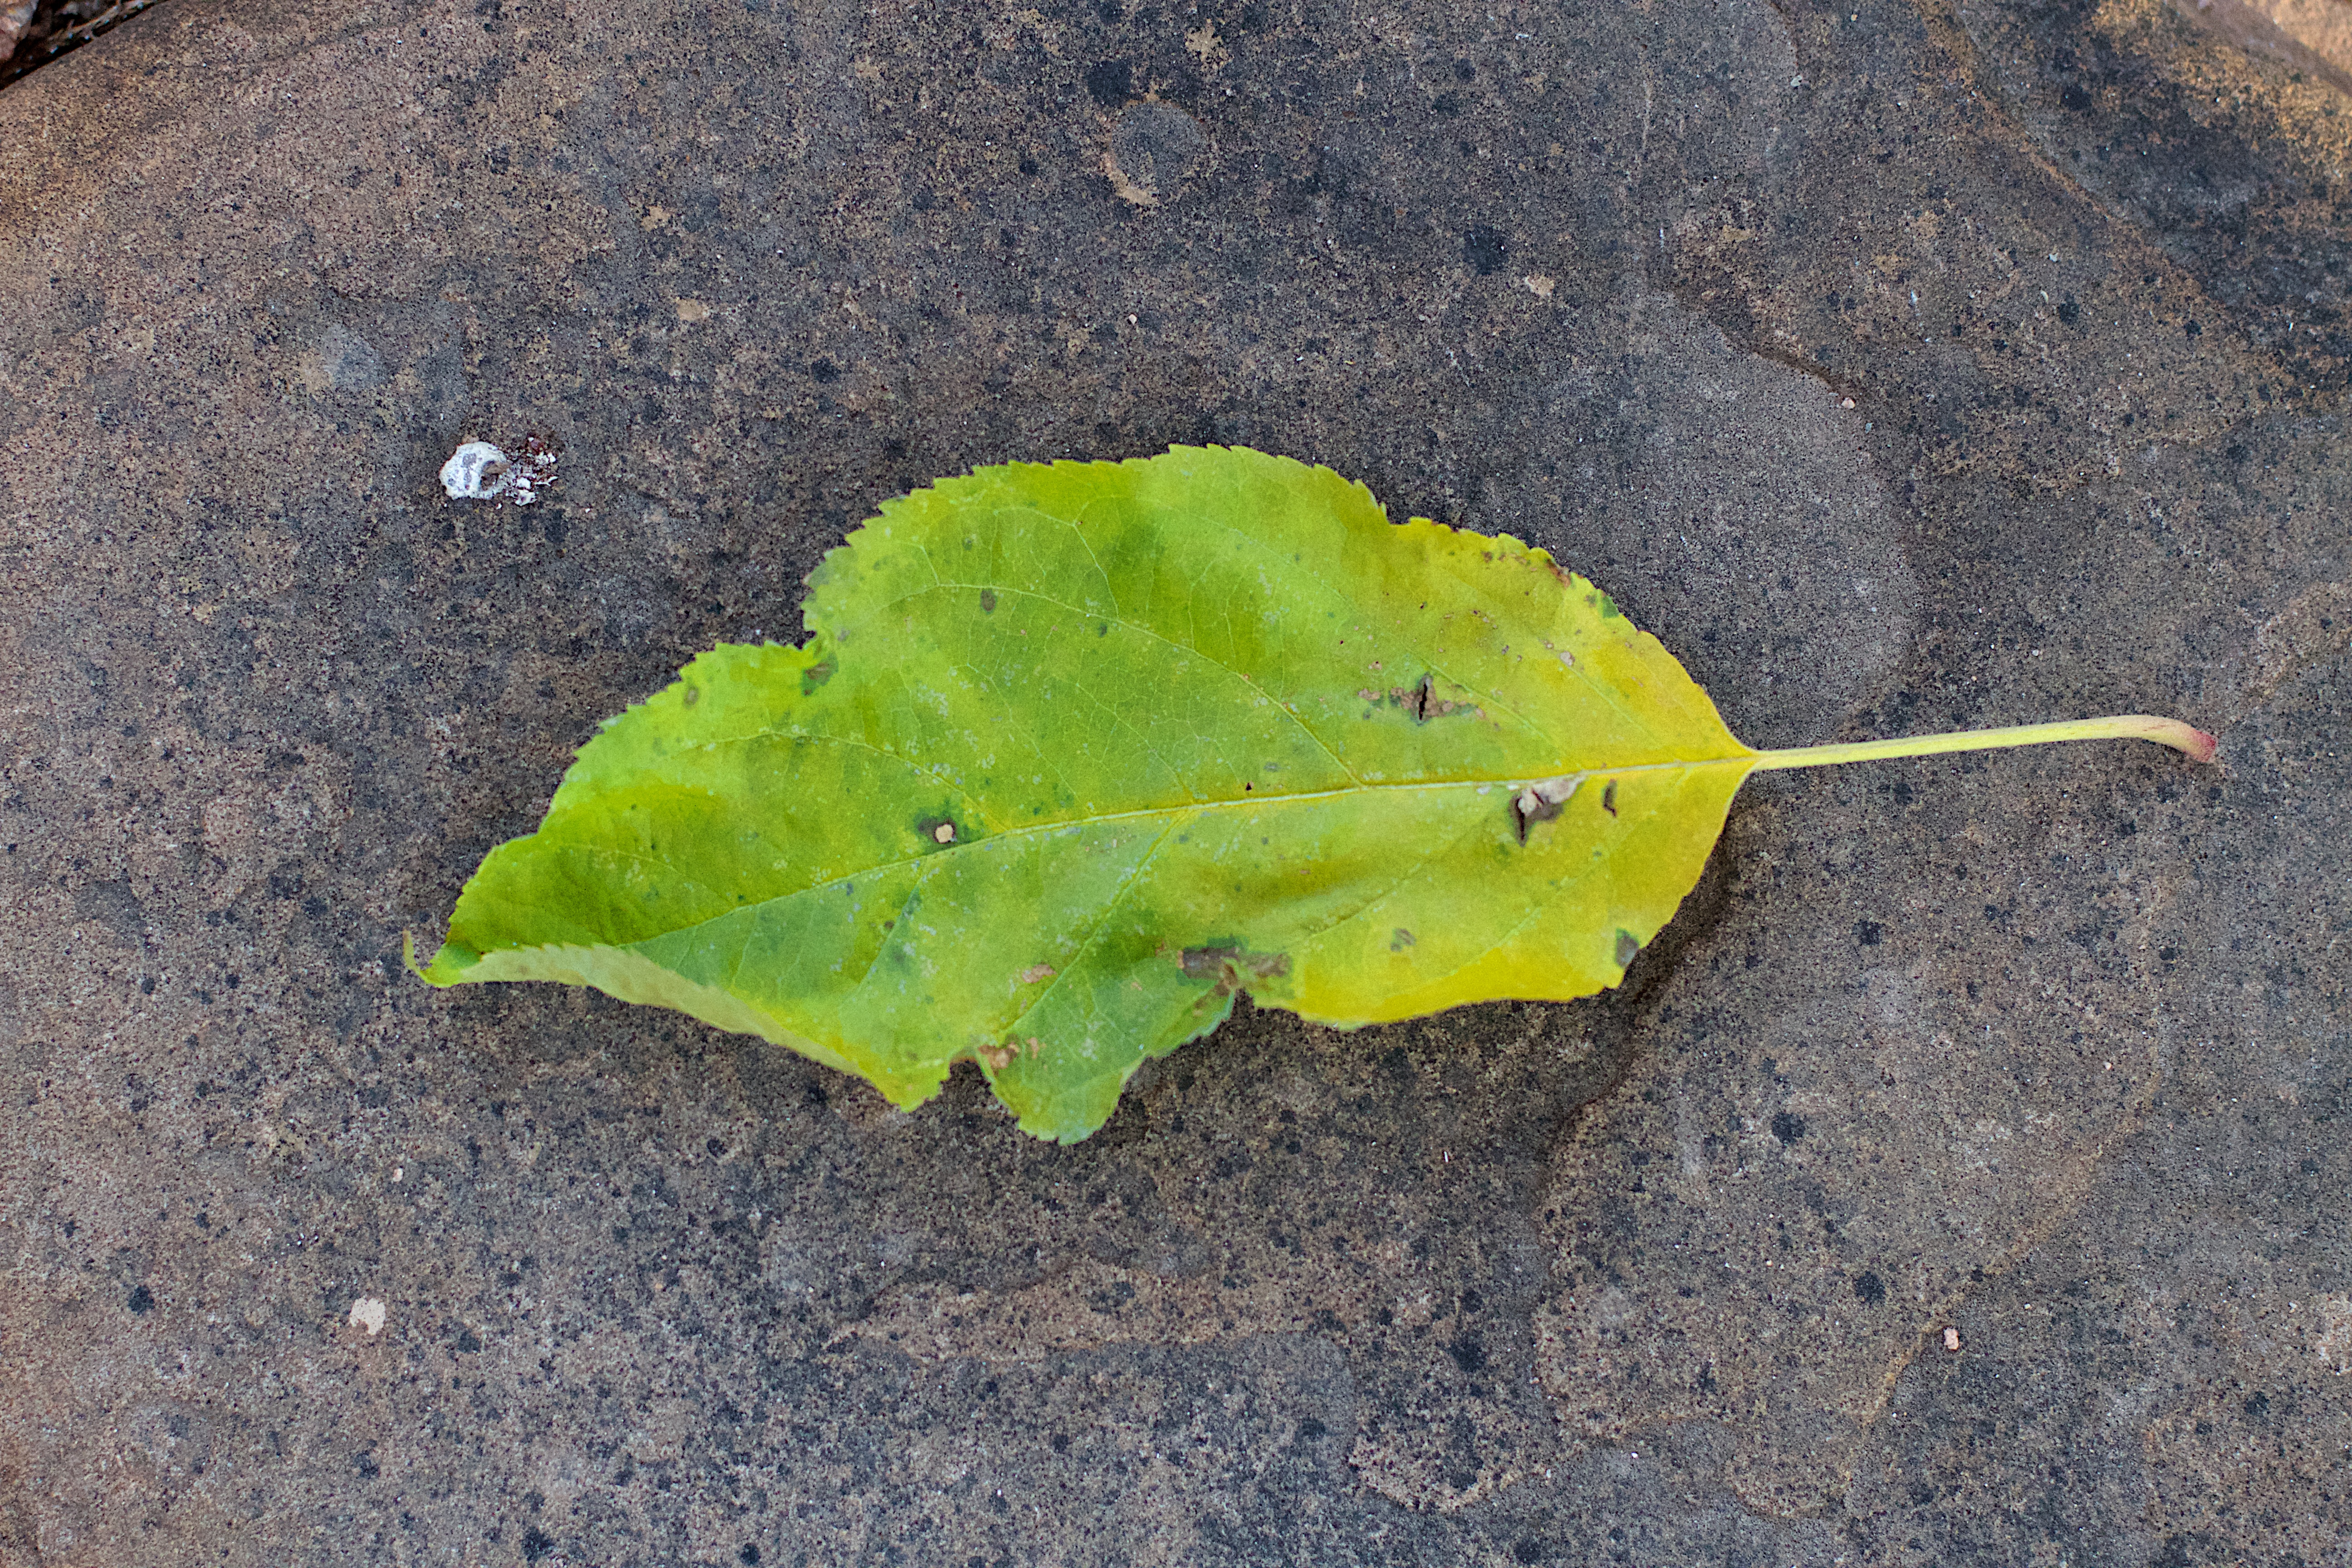
tree, nature, plant, leaf, flower, green, produce, insect, soil, yellow, flora, fauna, macro photography